Nunchaku

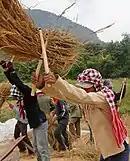
A South-East Asian rice threshing tool similar in design to nunchaku.

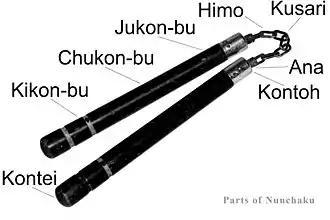
Parts of nunchaku

The first written record of nunchaku-like weapon was the Chinese military compendium of compiled during the Northern Song dynasty":" "鐵鏈夾棒，本出西戎，馬上用之，以敵漢之步兵。其狀如農家打麥之枷，以鐵飾之，利於自上擊下，故漢兵善用者巧於戎人。"